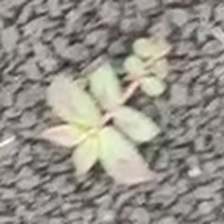
Weed species: Choti_dudhi_(Euphorbia_hirta)